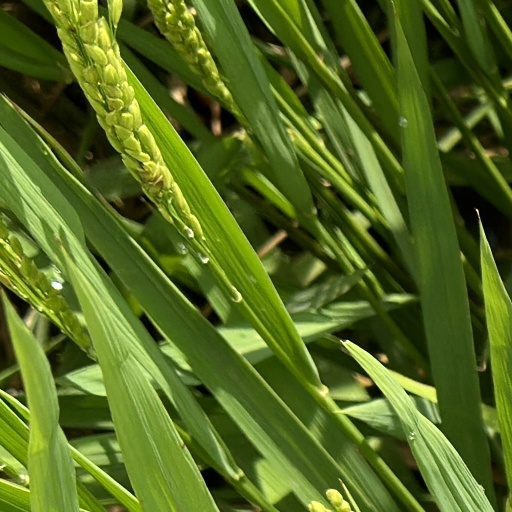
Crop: rice